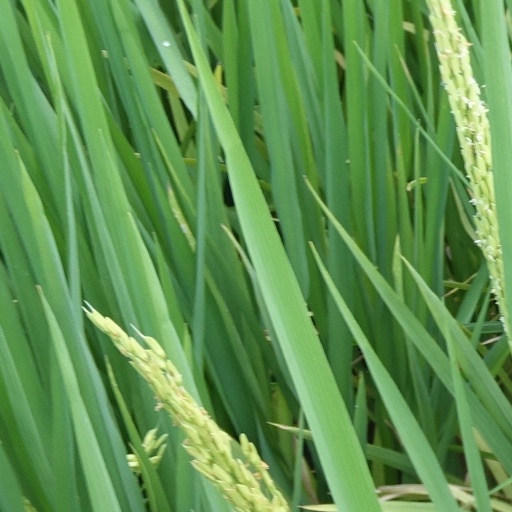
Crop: rice